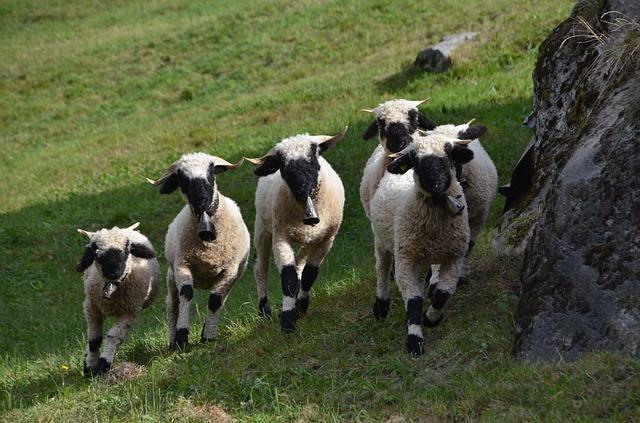
sheep